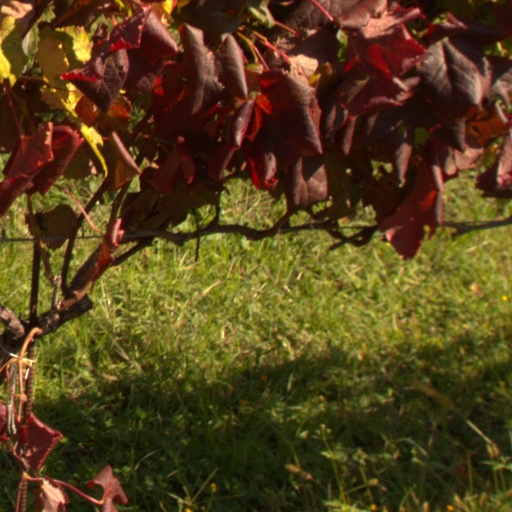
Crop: grape